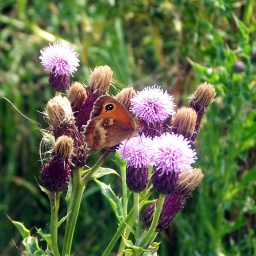
A meadow brown butterfly in How Tun Woods this afternoon.